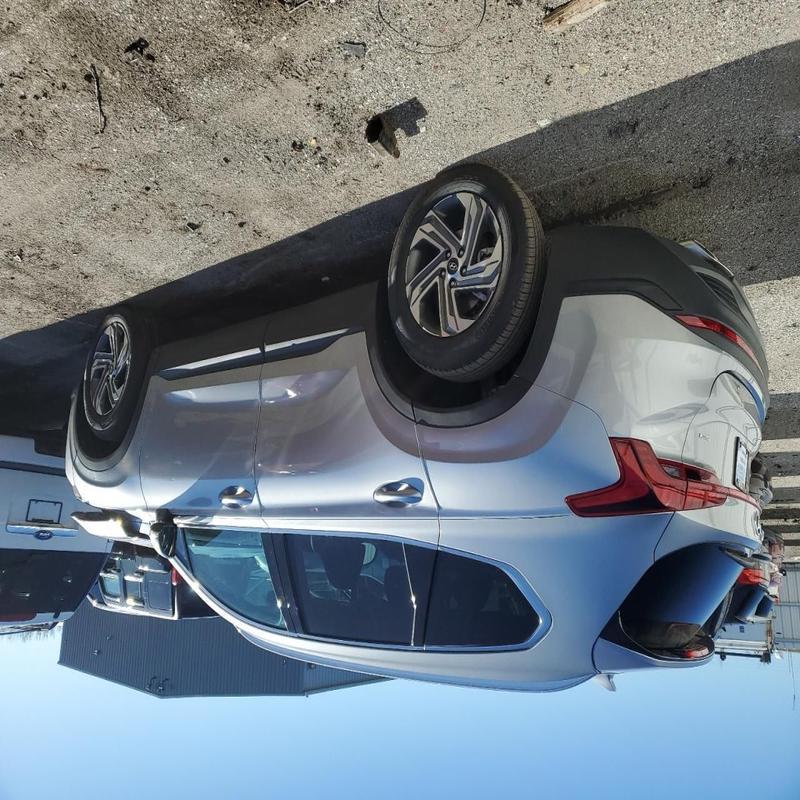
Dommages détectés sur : capot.
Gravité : mineur